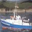
Label: ship